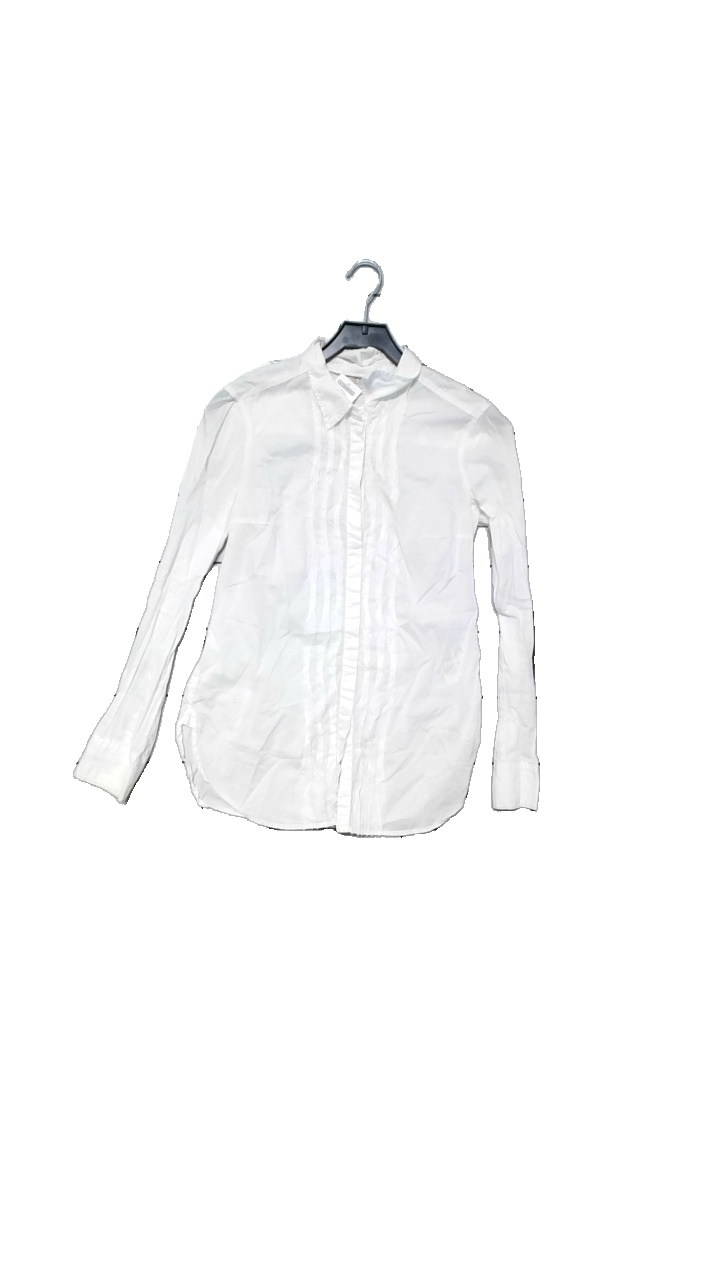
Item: Blouse (Ladies)
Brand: Esprit
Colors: White
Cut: Tight
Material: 100% cotton
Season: All
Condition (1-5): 4
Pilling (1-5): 4
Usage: Reuse
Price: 50-100